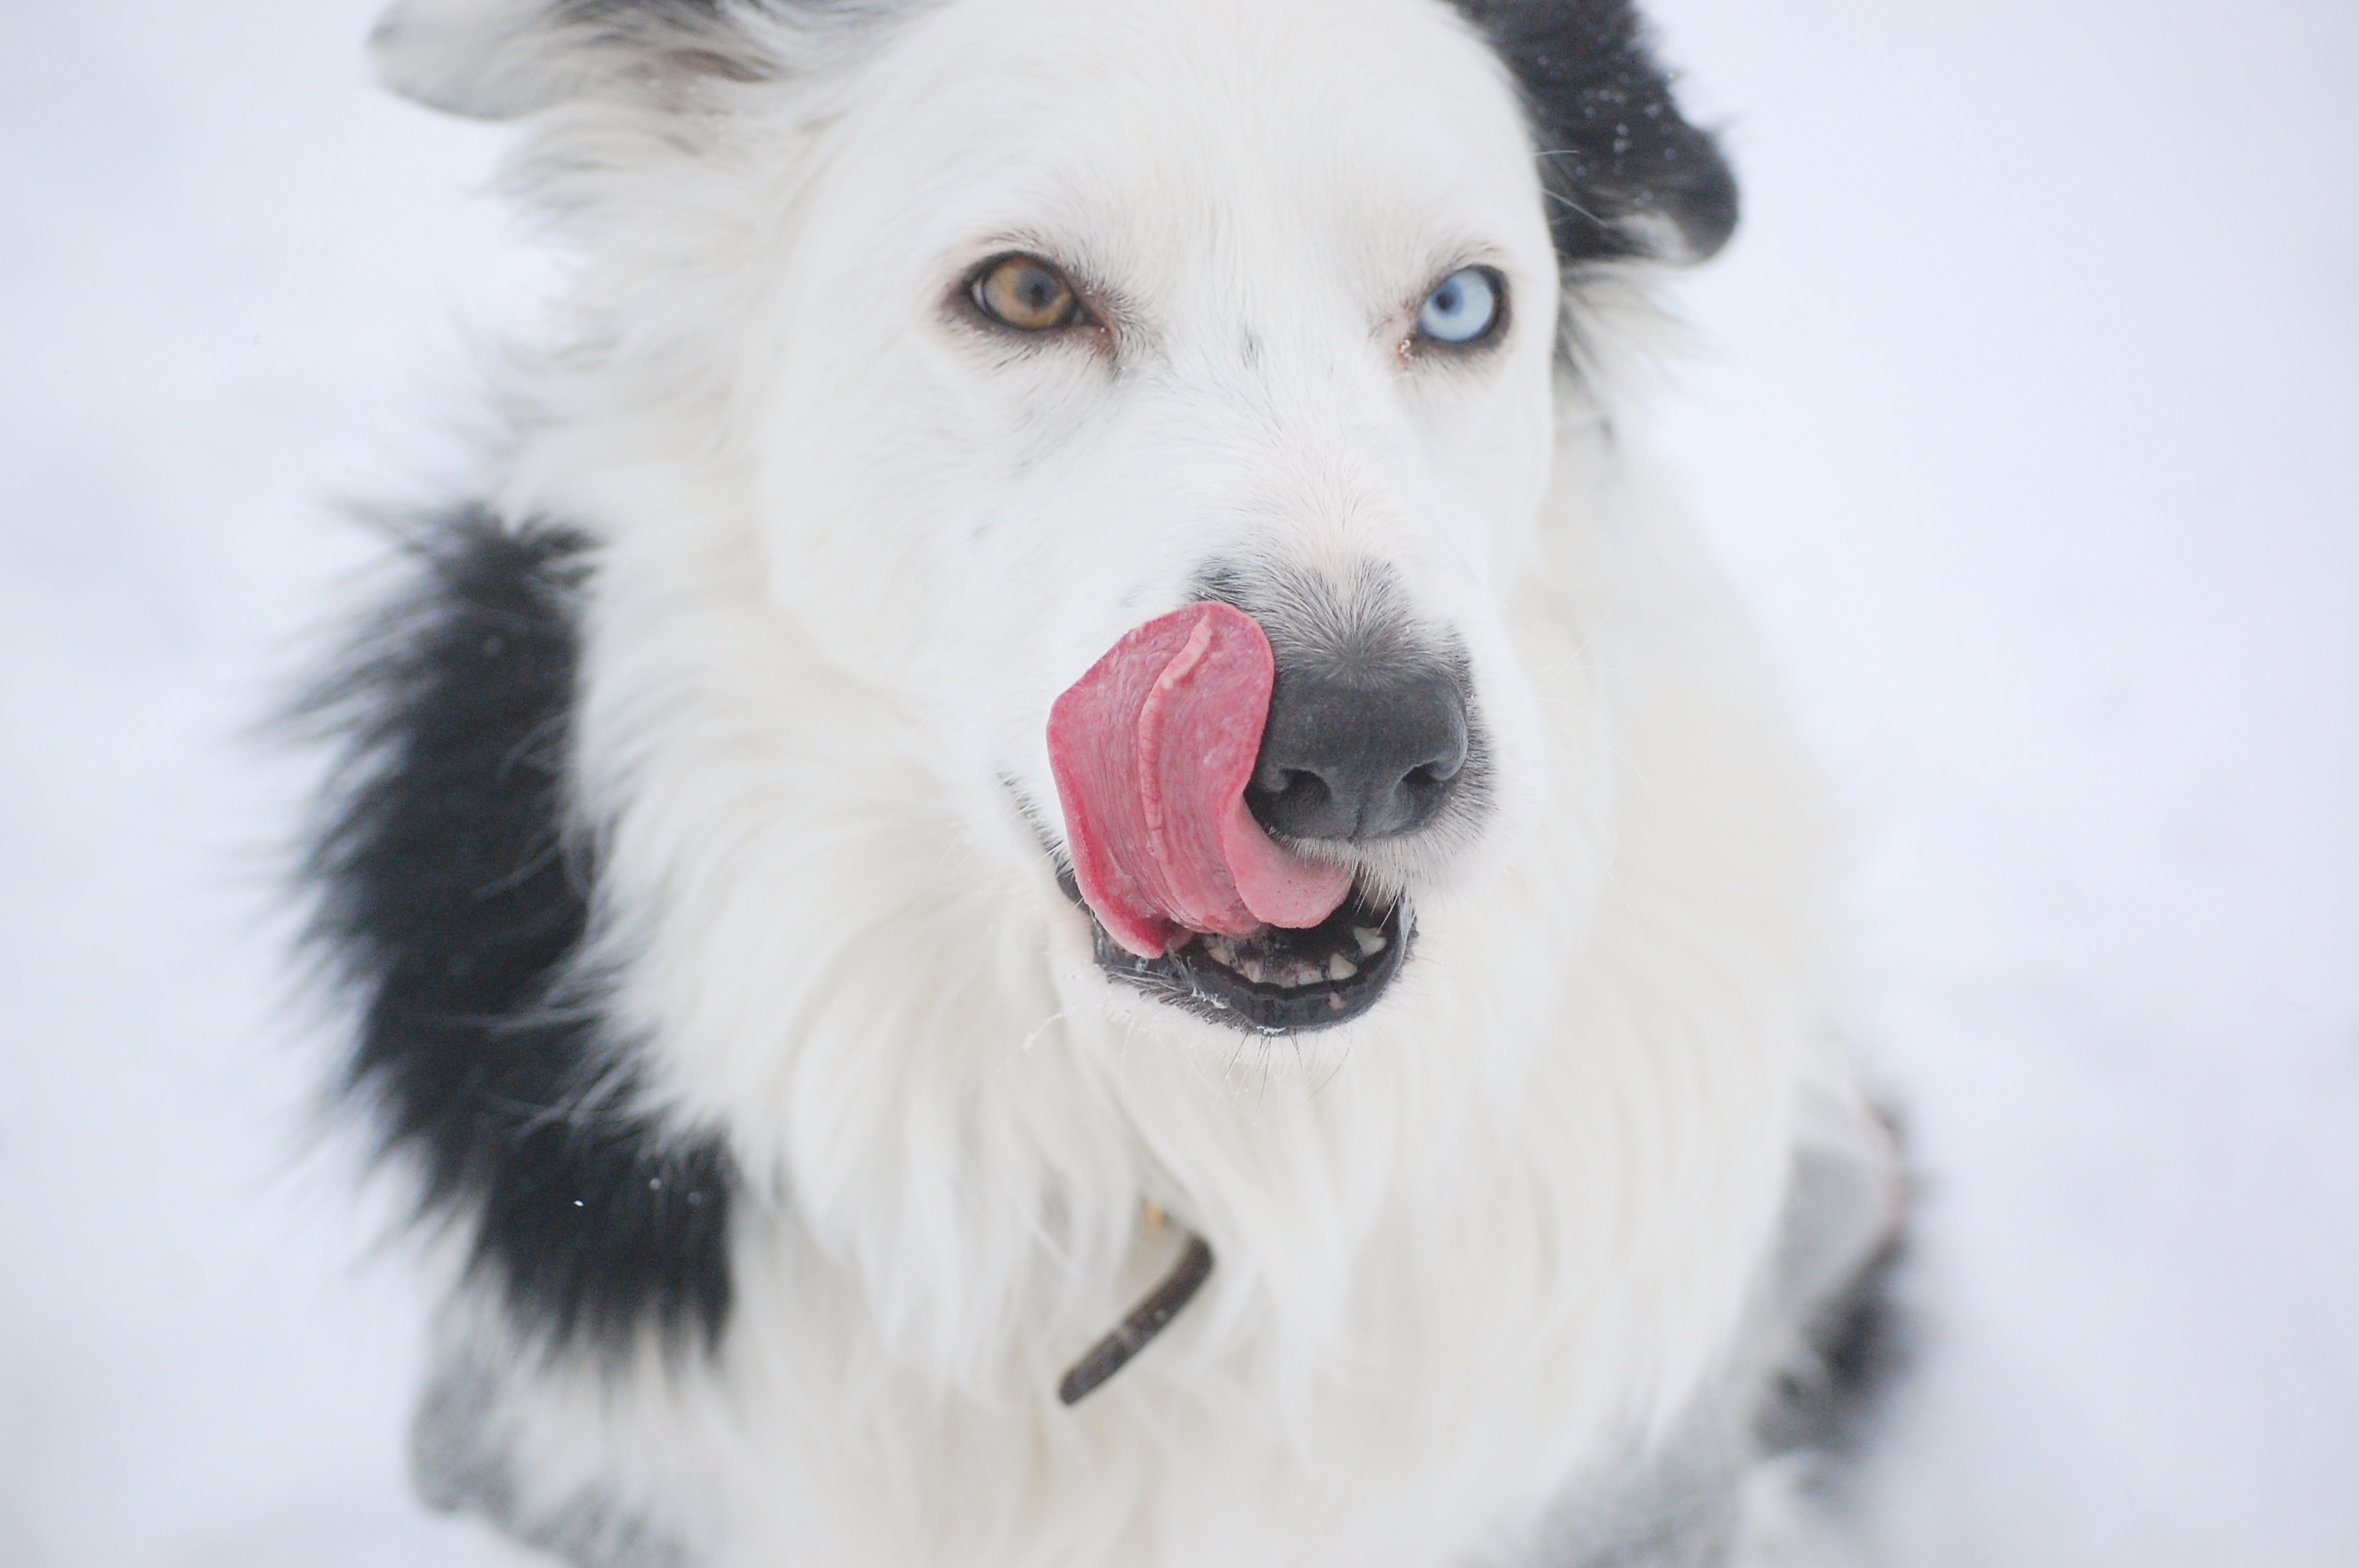
white, dog, mammal, vertebrate, dog breed, samoyed, white shepherd, dog like mammal, dog breed group, greenland dog, american eskimo dog, great pyrenees, berger blanc suisse